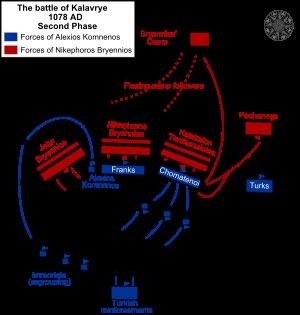
La bataille de Kalavrya se déroule en 1078 entre les forces impériales d'Alexis Comnène et le rebelle et gouverneur de Dyrrachium Nicéphore Bryenne l'Ancien. Bryenne, en rébellion contre Michel VII Doukas, avait bénéficié du soutien des régiments byzantins des Balkans. Toutefois, après l'éviction de Doukas par Nicéphore III Botaniatès, Bryenne, toujours en révolte, menace Constantinople. Après l'échec des négociations, Botaniatès envoie le jeune général Alexis Comnène avec l'ensemble des forces disponibles pour le combattre.